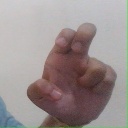
अक्षर: अ